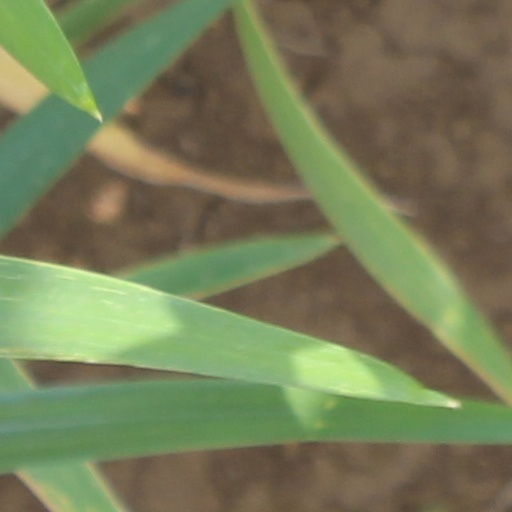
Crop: wheat